Xining

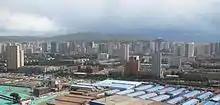
View of partial Xining skyline from the north

Since the late 1950s, when the Liujiaxia Dam and hydroelectric project came into operation in neighboring Gansu province, Xining has been linked by a high-tension electrical grid to both Liujia and Lanzhou. It also uses local coal from mines at Datong County to the north. A modern woollen mill was installed at Xining before 1957. The city also has a leather industry and is a market for salt from the Qaidam region. During the late 1950s medium-sized iron and steelworks were built there, supplying metal to Lanzhou.